Sudanese Arabs

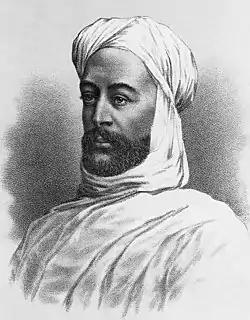
Muhammad Ahmad

The Khatmiyyah had its center in the southern section of Ash Sharqi State and its greatest following in eastern Sudan and in portions of the riverine area. The Mirghani family were able to turn the Khatmiyyah into a political power base, despite its broad geographical distribution, because of the tight control they exercised over their followers. Moreover, gifts from followers over the years have given the family and the order the wealth to organize politically. This power did not equal, however, that of the Mirghanis' principal rival, the Ansar, or followers of the Mahdi, whose present-day leader was Sadiq al-Mahdi, the great-grandson of Muhammad Ahmad, who drove the Egyptian administration from Sudan in 1885.